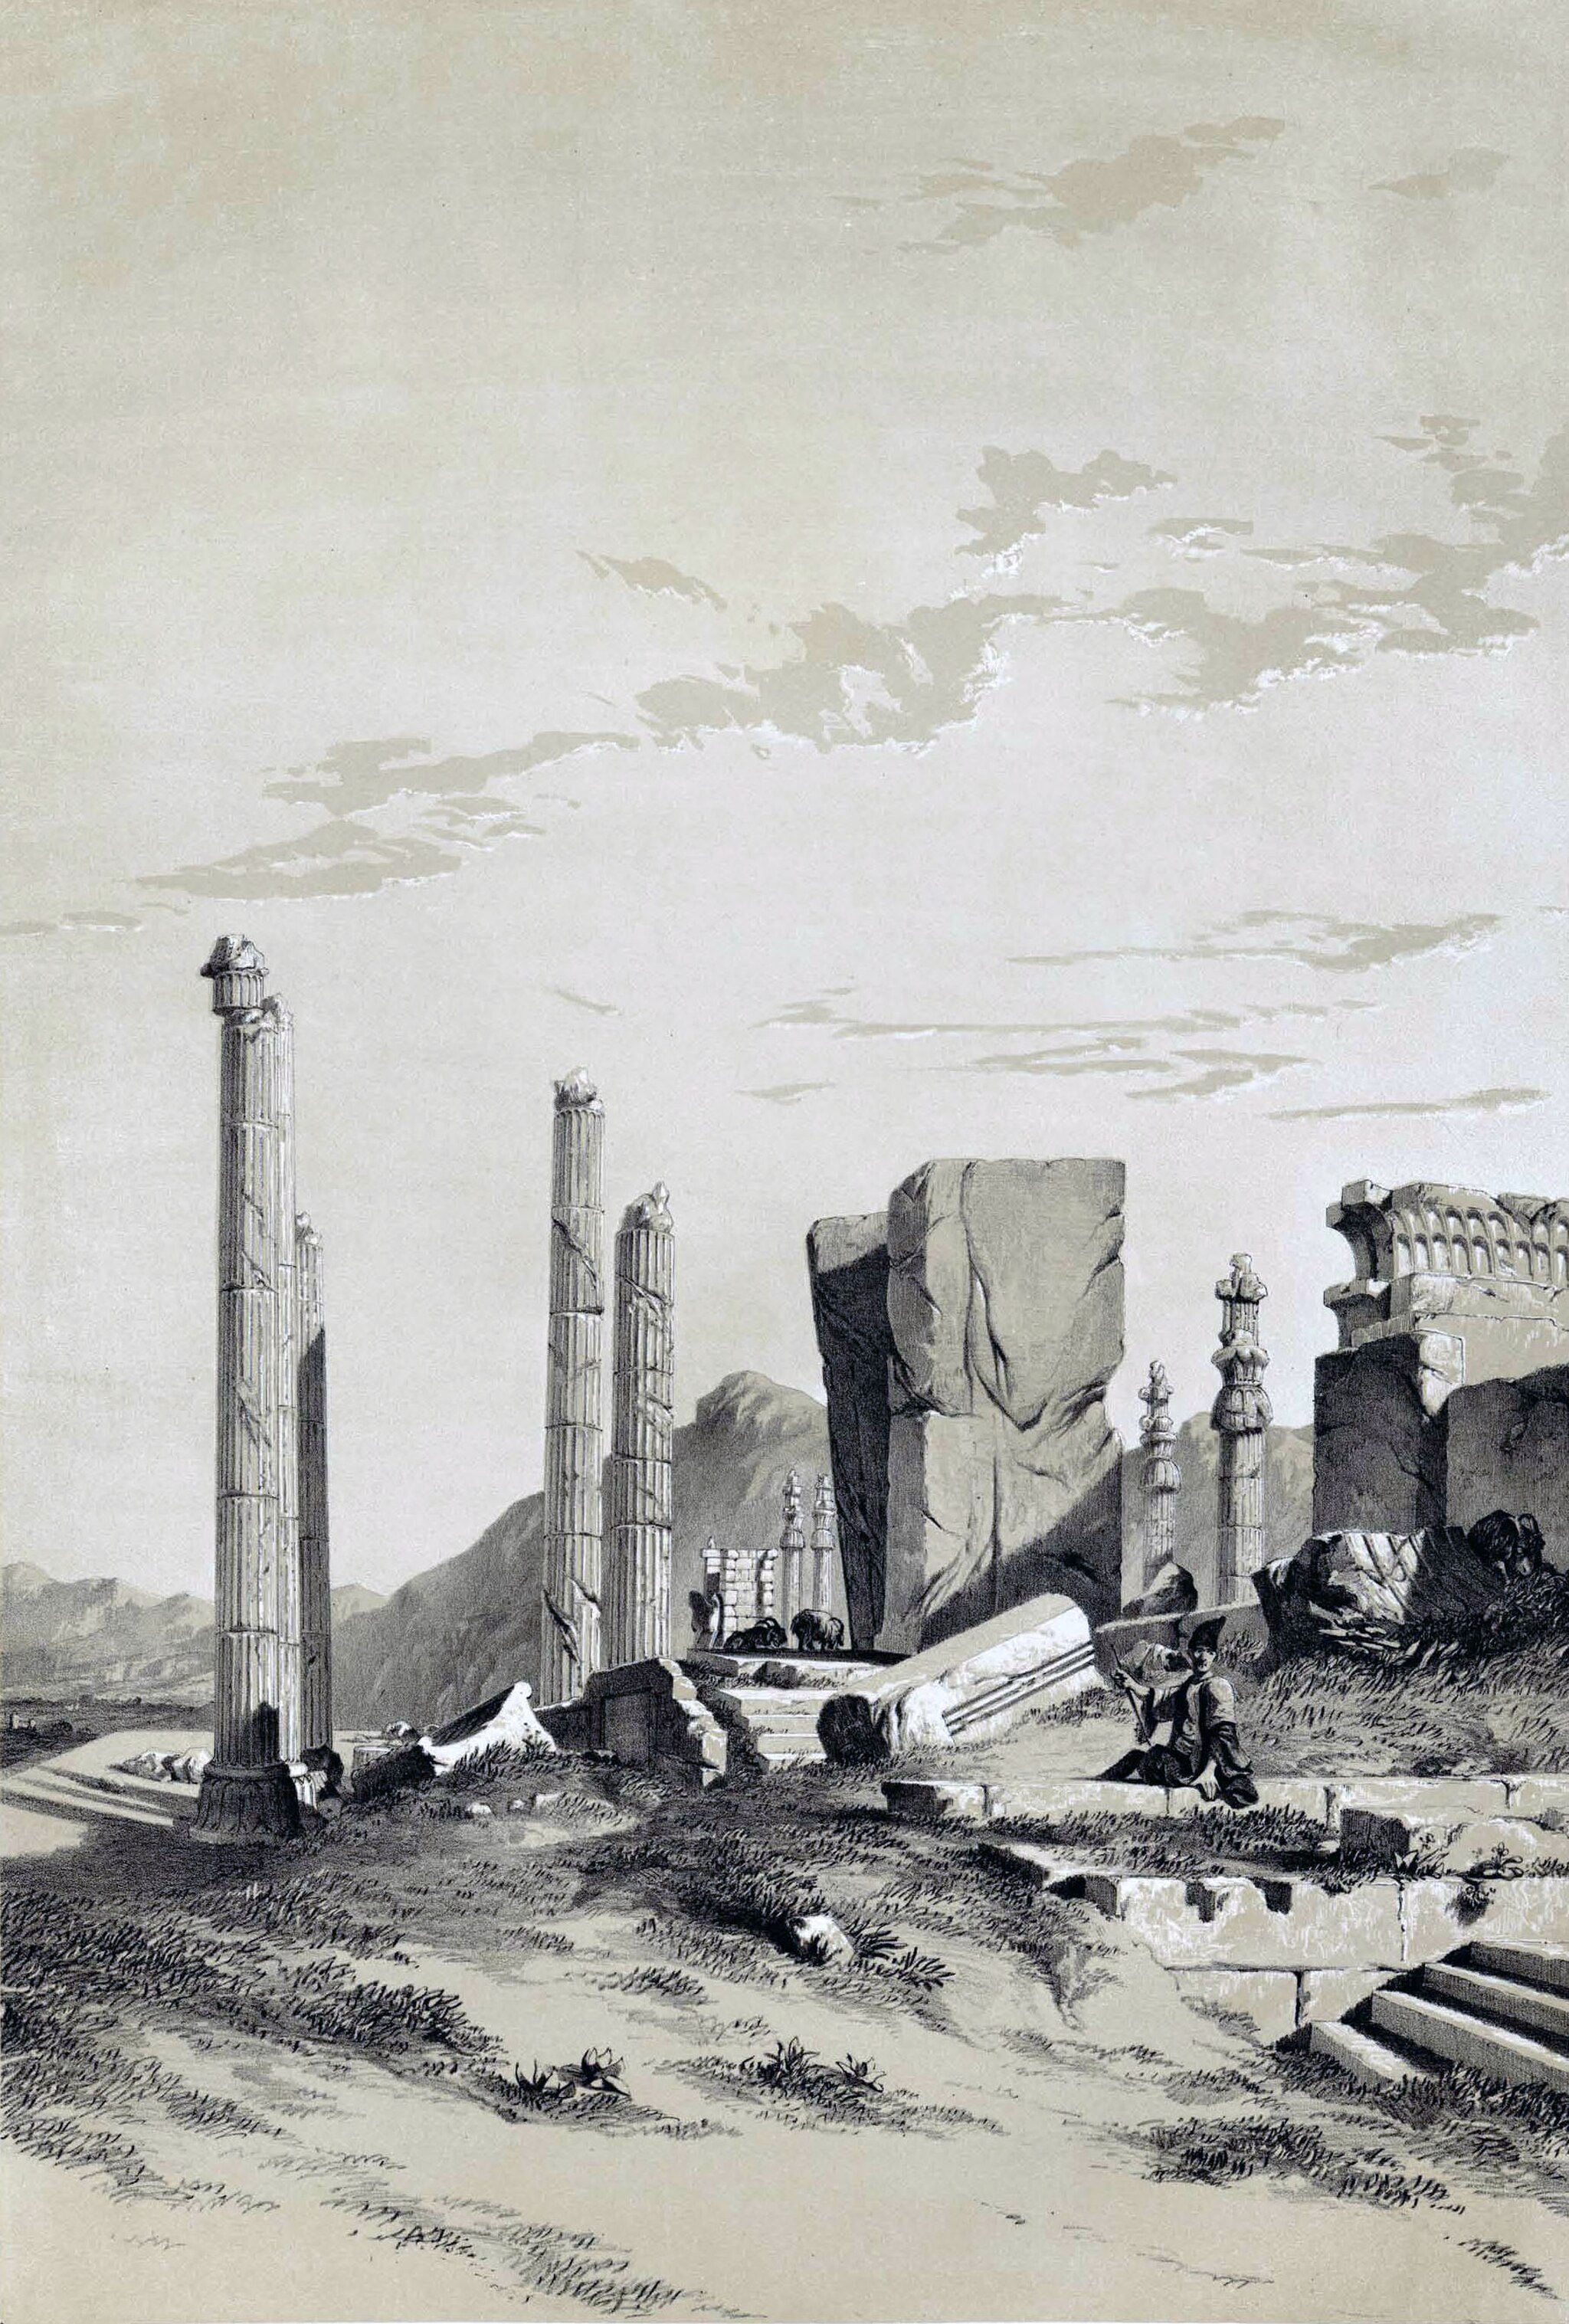
Title: Persepolis , view the ruins 3 by Eugène Flandin
Description: Persepolis , view the ruins
Date: 1840
Categories: Eugène Flandin, Uploaded with VicuñaUploader, 1840 in Iran, PD-old-100-expired, PD-Art (PD-old-auto-expired), CC-PD-Mark, Drawings of Persepolis, Files with coordinates missing SDC location of creation, Persepolis in the 19th century, Voyage en Perse, PD-Art missing SDC copyright status, PD-old missing SDC copyright status